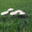
Label: mushroom